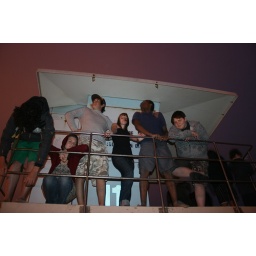
friends posing on lifeguard tower in huntington beach